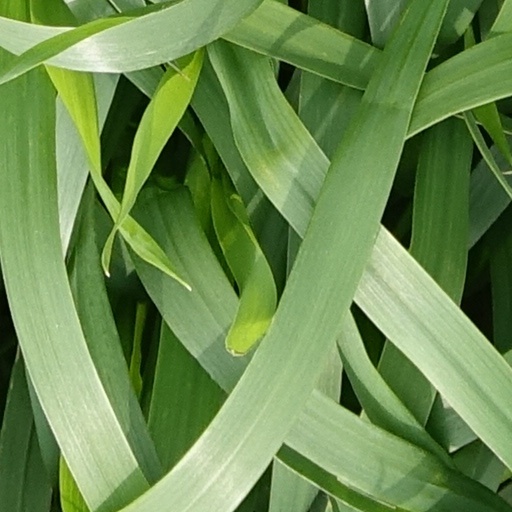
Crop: wheat